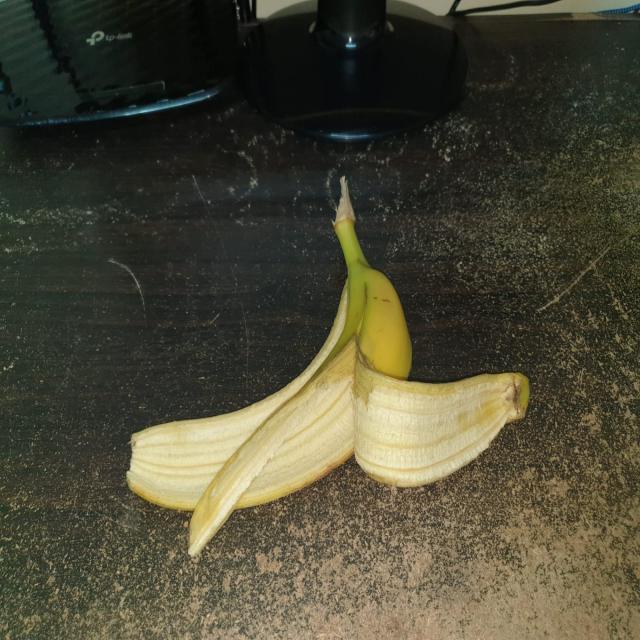
Label: bananas